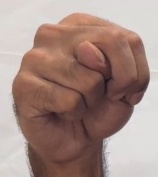
ASL sign: N